Passion: An Essay on Personality

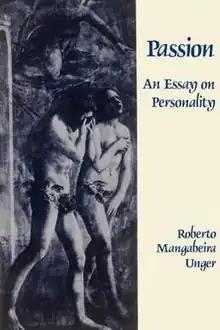

Passion: An Essay on Personality is a philosophical inquiry into human nature by Brazilian philosopher and politician Roberto Mangabeira Unger. The book explores the individual and his relation to society, asking how one comes to an understanding of self and others. Unger here sees the root human predicament as the need to establish oneself as a unique individual in the world but at the same time to find commonality and solidarity with others. This exploration is grounded in what Unger calls a modernist image of the human being as one who lives in context but is not bound by context.